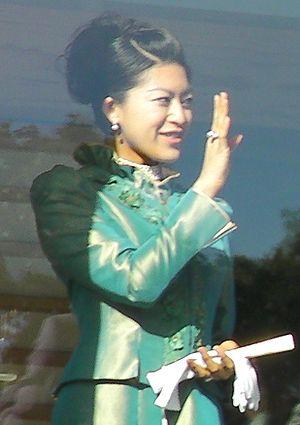
La maison impériale ou famille impériale du Japon, aussi nommée lignée Yamato, comprend les membres de la famille étendue de l’empereur du Japon qui conservent des obligations officielles, et dont les biens appartiennent au trône du chrysanthème et sont donc gérés par l’Agence de la maison impériale.
La princesse Tsuguko de Takamado, née le 8 mars 1986 à Tokyo, est un membre de la famille impériale du Japon, première fille du défunt prince Norihito de Takamado et de la princesse Hisako Norihito de Takamado.